Cornelius Coughlan

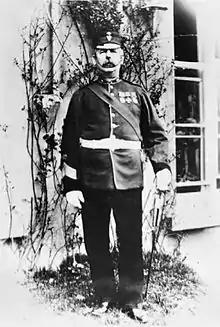

Cornelius Coughlan VC (27 June 1828 – 14 February 1915) was an Irish recipient of the Victoria Cross, the highest and most prestigious award for gallantry in the face of the enemy that can be awarded to British and Commonwealth forces.